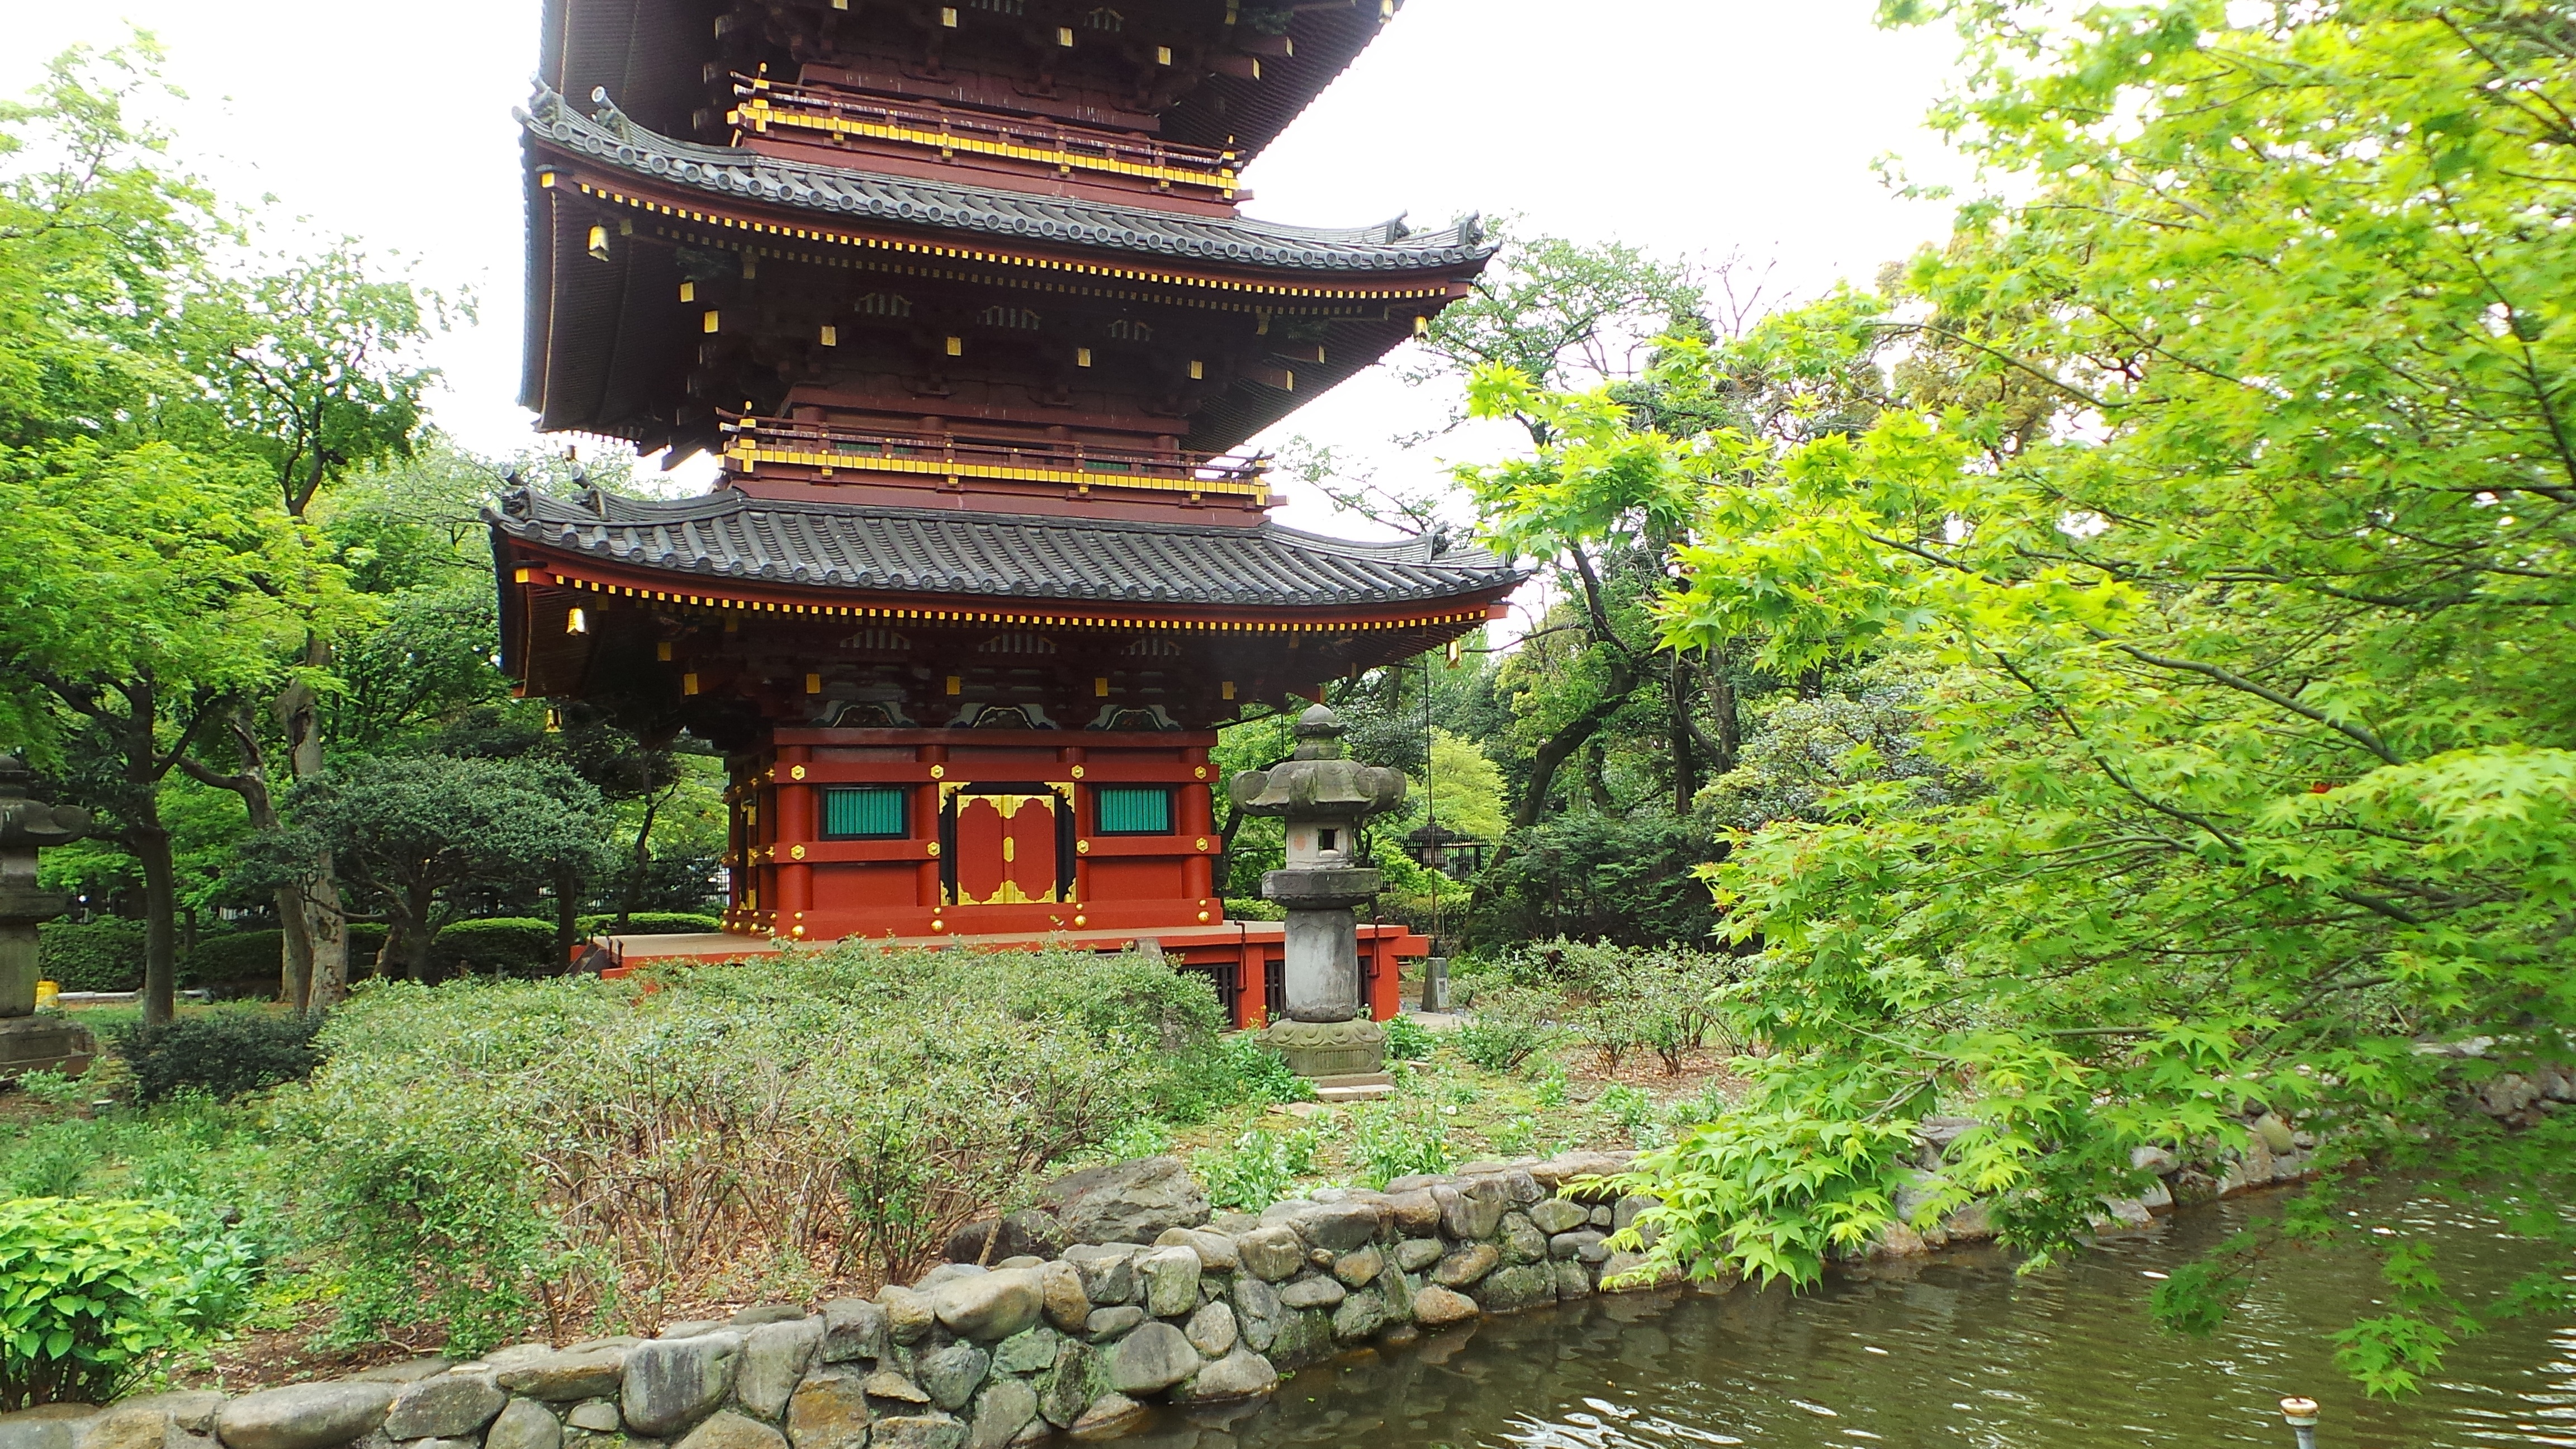
nature, tower, japan, place of worship, tokyo, temple, japanese, shrine, ueno, chinese architecture, pagoda, historic site, shinto shrine